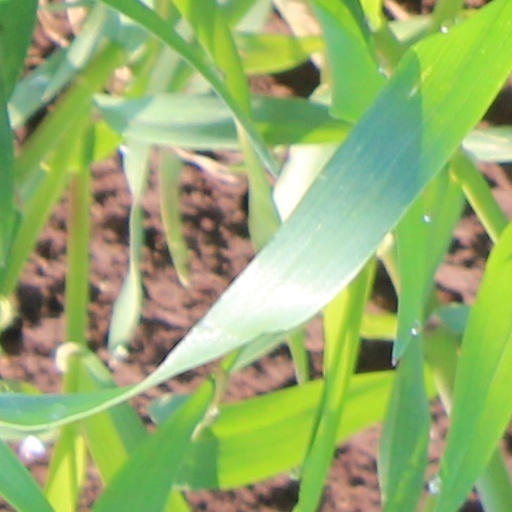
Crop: wheat